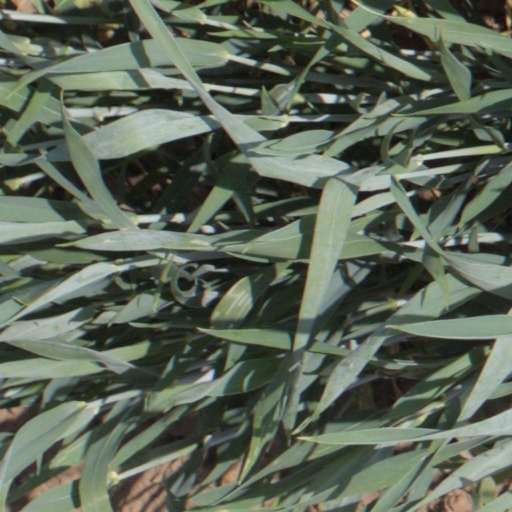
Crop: wheat